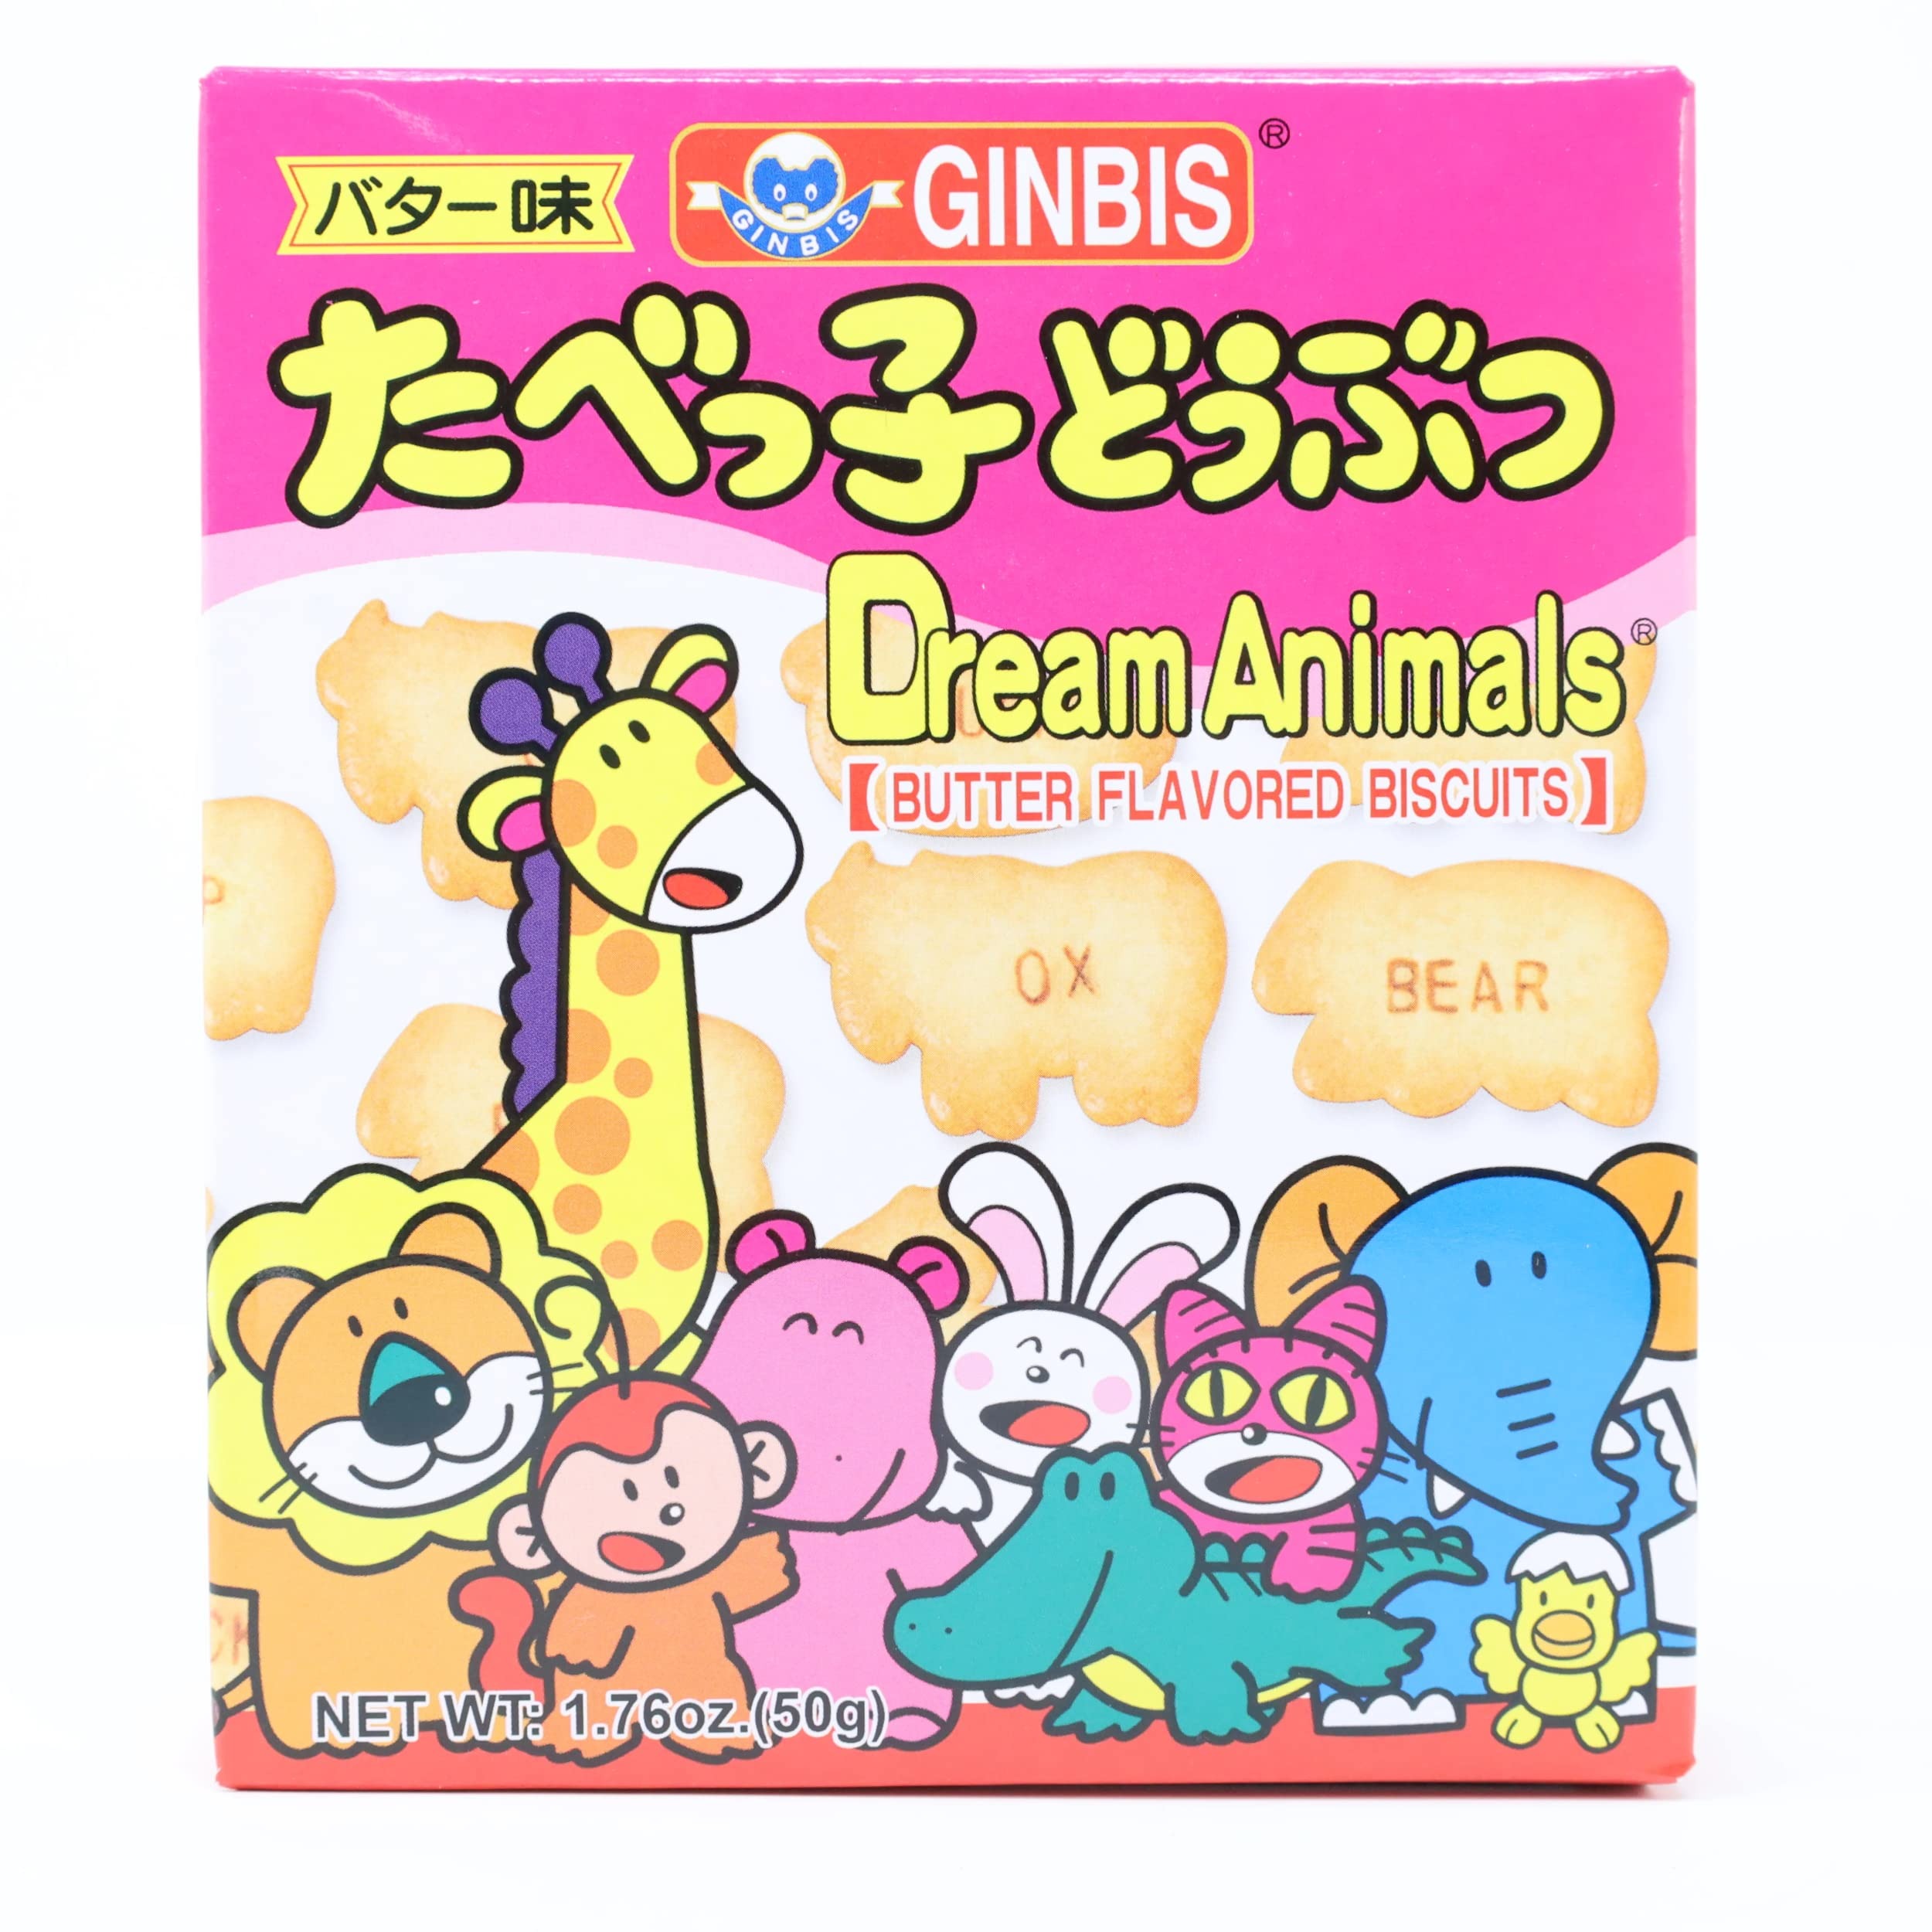
Item Name: Ginbis Animal Biscuits Butter
Bullet Point 1: Butter Flavored Biscuits: Crispy biscuits with a rich butter flavor
Bullet Point 2: Animal Shape Biscuits: Fun animal shapes like hearts, stars, and flowers
Bullet Point 3: Made in China: Biscuits manufactured in China
Bullet Point 4: Gluten Free: Biscuits are gluten free and suitable for gluten intolerant individuals
Bullet Point 5: Valentine's Day Gift: Perfect for Valentine's Day, anniversaries, weddings, and other special occasions
Value: 1.0
Unit: Count

Price: 8.99